Neuengamme concentration camp

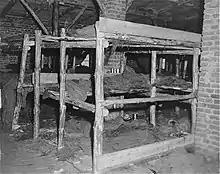
Sleeping quarters in the subcamp at Wöbbelin.

More than 80 subcamps were part of the Neuengamme concentration camp system. The first Neuengamme satellite opened in 1942, when inmates of Neuengamme were transported to the Arbeitsdorf subcamp. The number of prisoners within the subcamps drastically differed from camp to camp with as many as 3,000 inmates to as few as 10 or less.